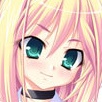
Portrait style: Anime Portrait